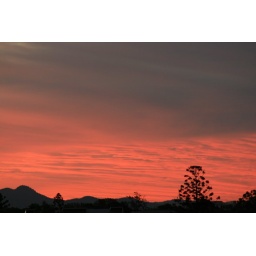
A nice sunset, as seen from a hill near my house